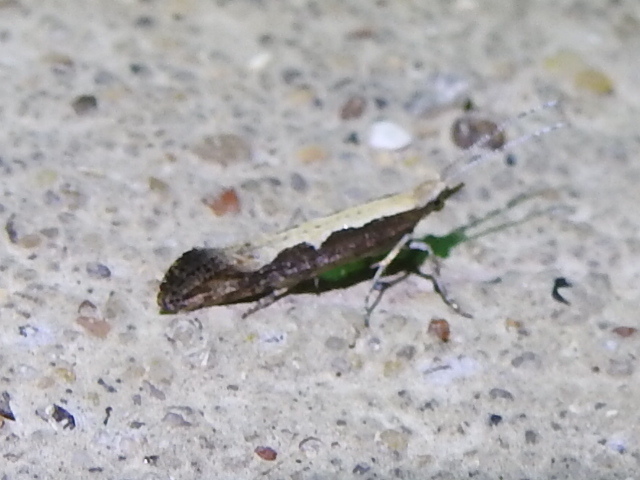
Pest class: diamondback_moth